Kicking Sunrise

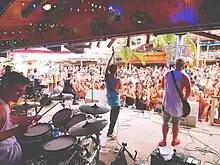
Kicking Sunrise performing live at Seacrets in Ocean City, Maryland in July, 2017.

Kicking Sunrise's first cover video featuring Justin Timberlake's "Suit & Tie" was released in January 2013 on YouTube and reached over 30,000 views. After receiving feedback on the video, Kicking Sunrise began composing and producing their own music.